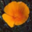
Label: poppy